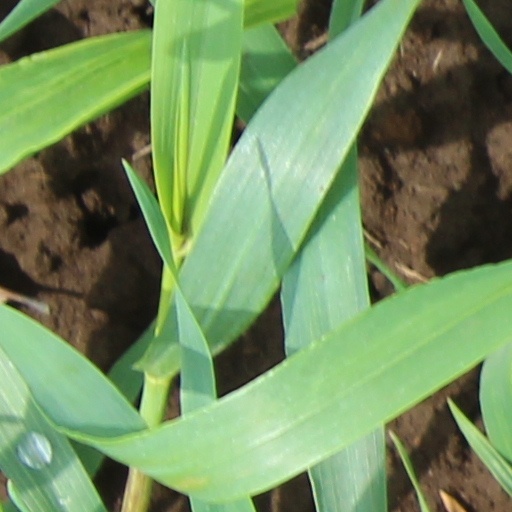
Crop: wheat